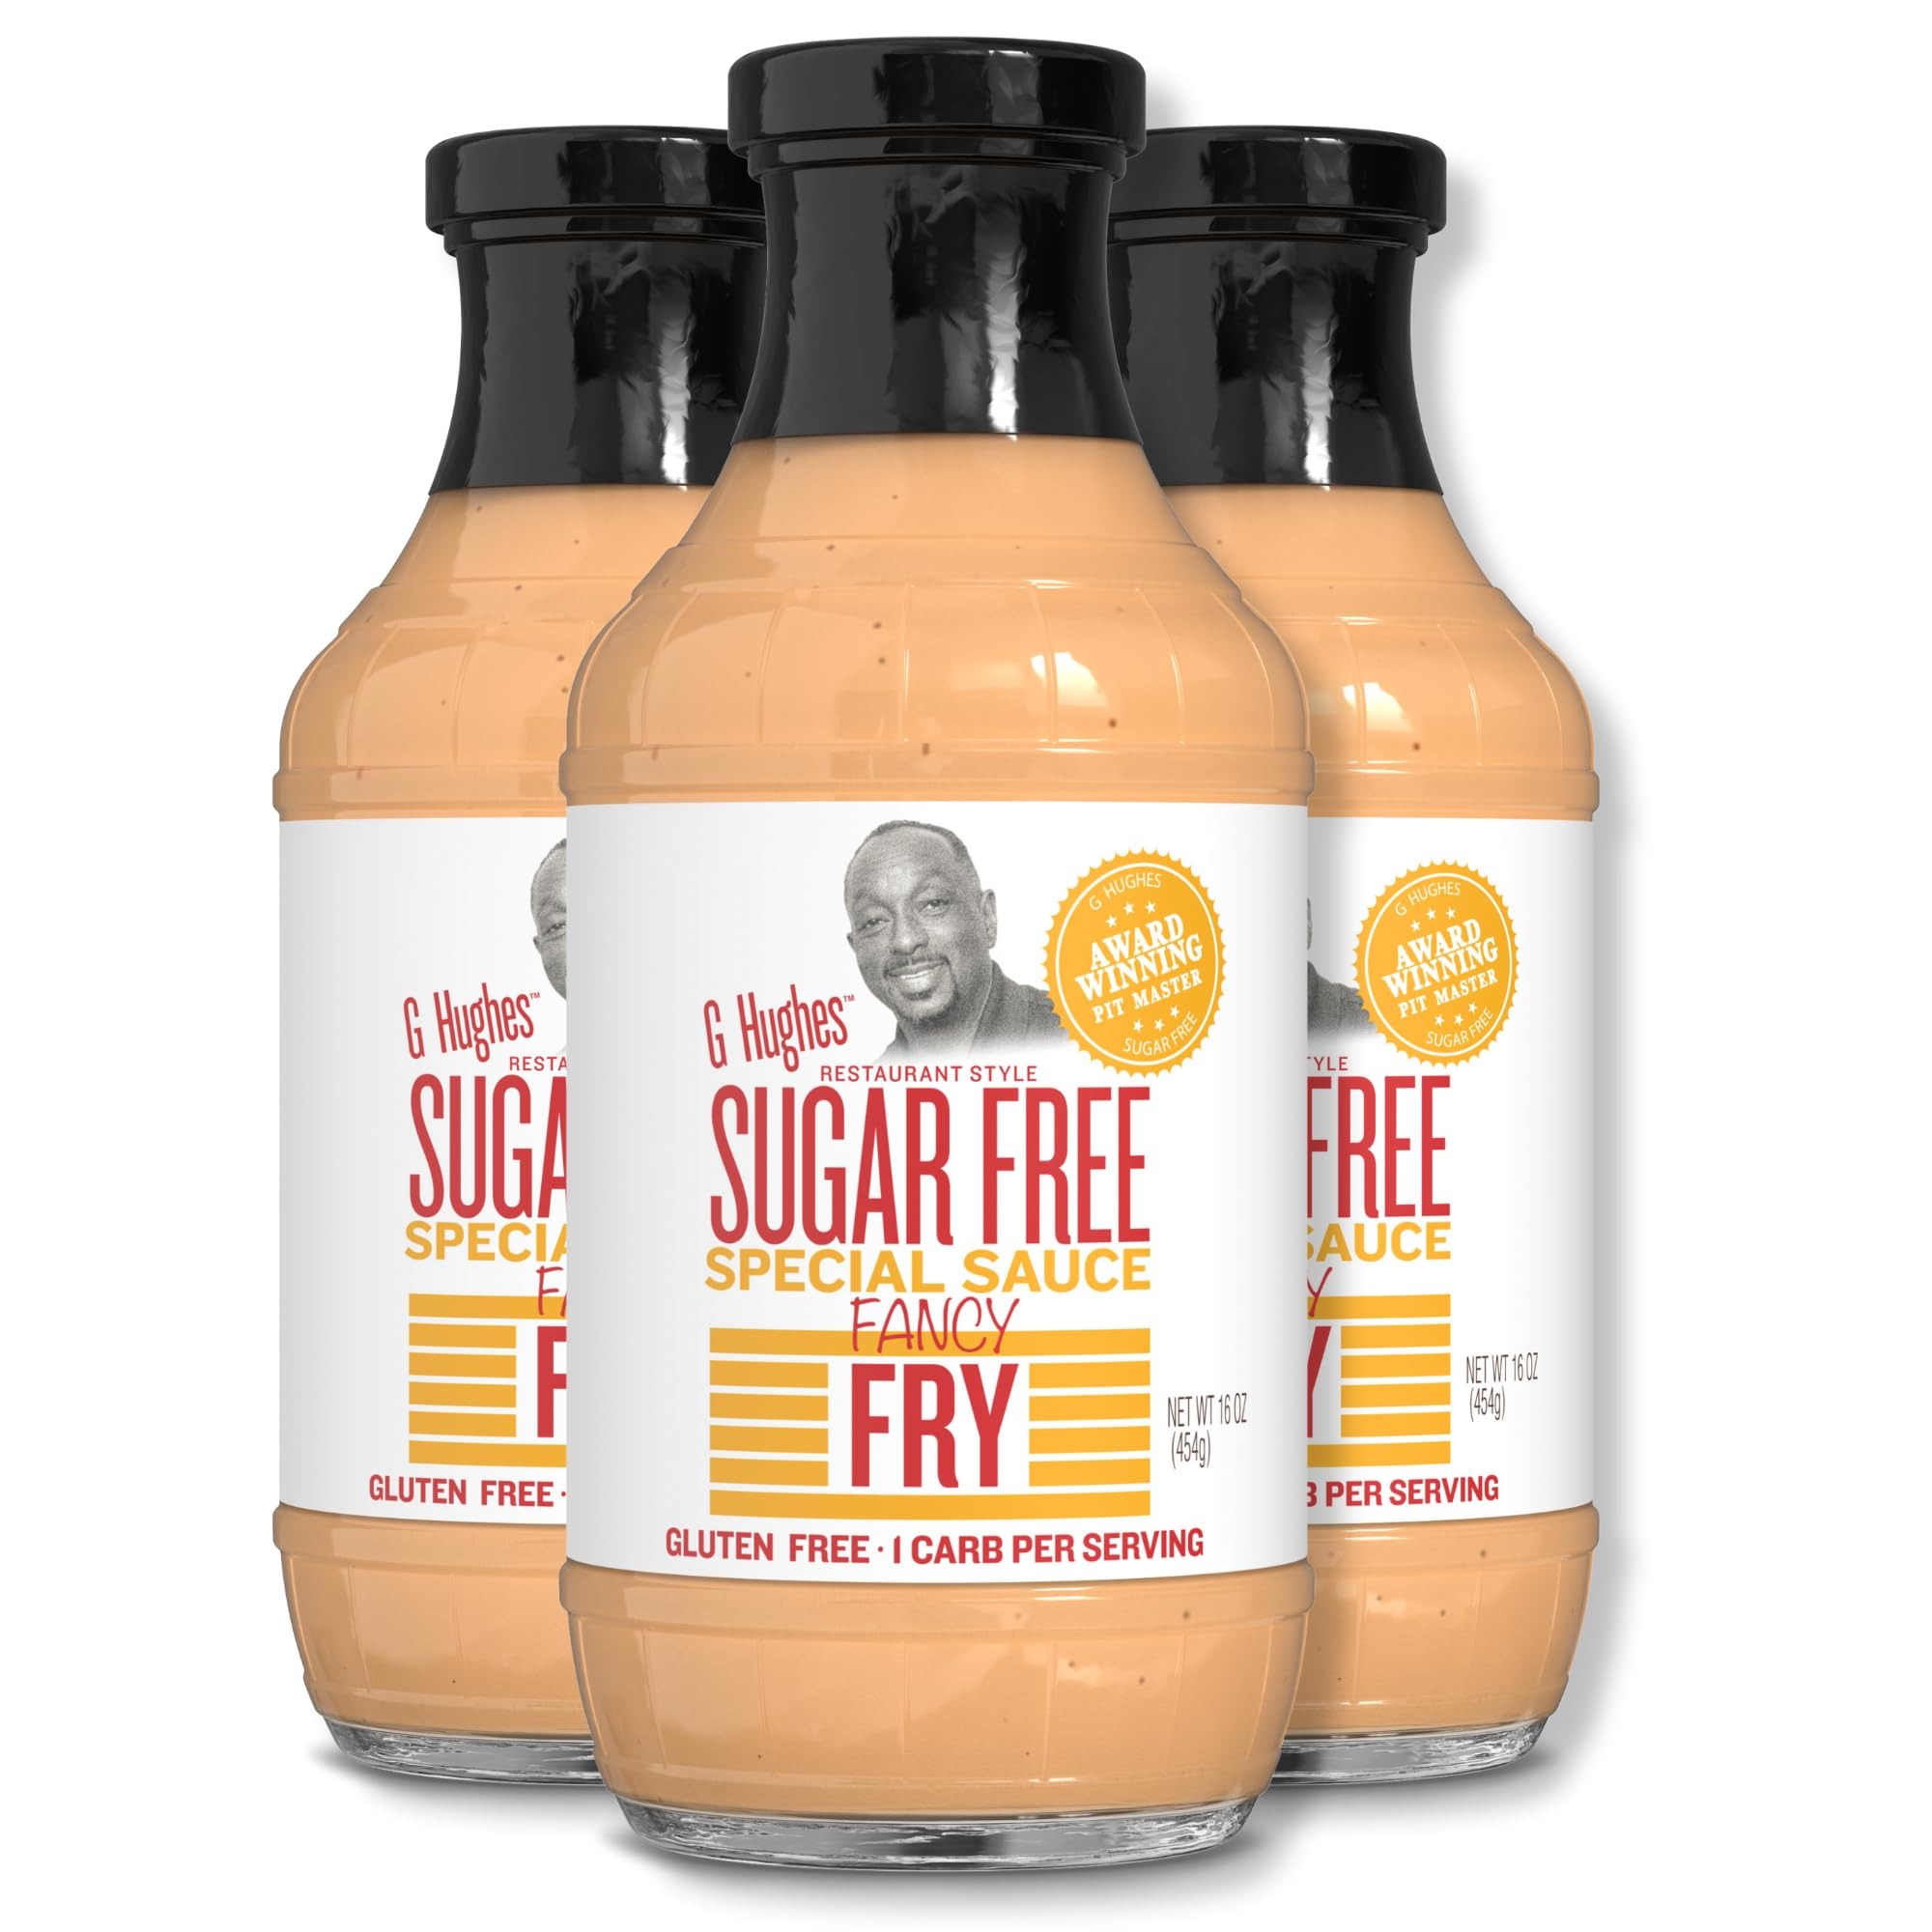
Item Name: G Hughes Sugar Free Fancy Fry Special Sauce - Sugar Free Burger Sauce, Fry Sauce for French Fries, Gluten Free Secret Sauce, Dipping Sauces, Gluten Free Sauces - 16 Oz (3-Pack)
Bullet Point 1: ALWAYS SUGAR FREE - Yeah, you read that right! You can always expect a savory experience in our sugar free sauces. It's a great fit for anyone wanting a healthier way of life
Bullet Point 2: 1 CARB PER SERVING - Our low-carb sauce was made with a health-conscious mindset for all to enjoy. All of the delicious flavor, none of the guilt. A sauce that your taste buds yearn for
Bullet Point 3: GLUTEN FREE - That's right, this is a gluten free special sauce. You deserve the chance to experience this beautifully-crafted flavor without having to worry about fatigue or stomach pains
Bullet Point 4: DIET-FRIENDLY - Move over ketchup and mayo, we are here to stay. This low-calorie fry sauce works for your healthy diet. You're welcome. What are you waiting for, give your taste buds what they deserve!
Bullet Point 5: EPIC SAUCES FROM THE PIT MASTER - G Hughes created a line of sugar free, gluten free perfection with all of the taste and none of the guilt. Try slathering our finger-licking sauces on your next meal
Value: 16.0
Unit: Ounce

Price: 29.97